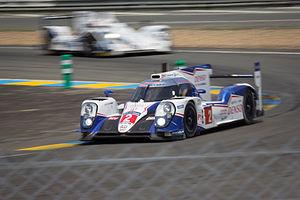
Les 24 Heures du Mans 2015 sont la 83ᵉ édition des 24 Heures du Mans, la 3ᵉ manche du calendrier du Championnat du monde d'endurance FIA 2015 et a eu lieu les samedi 13 et dimanche 14 juin 2015.